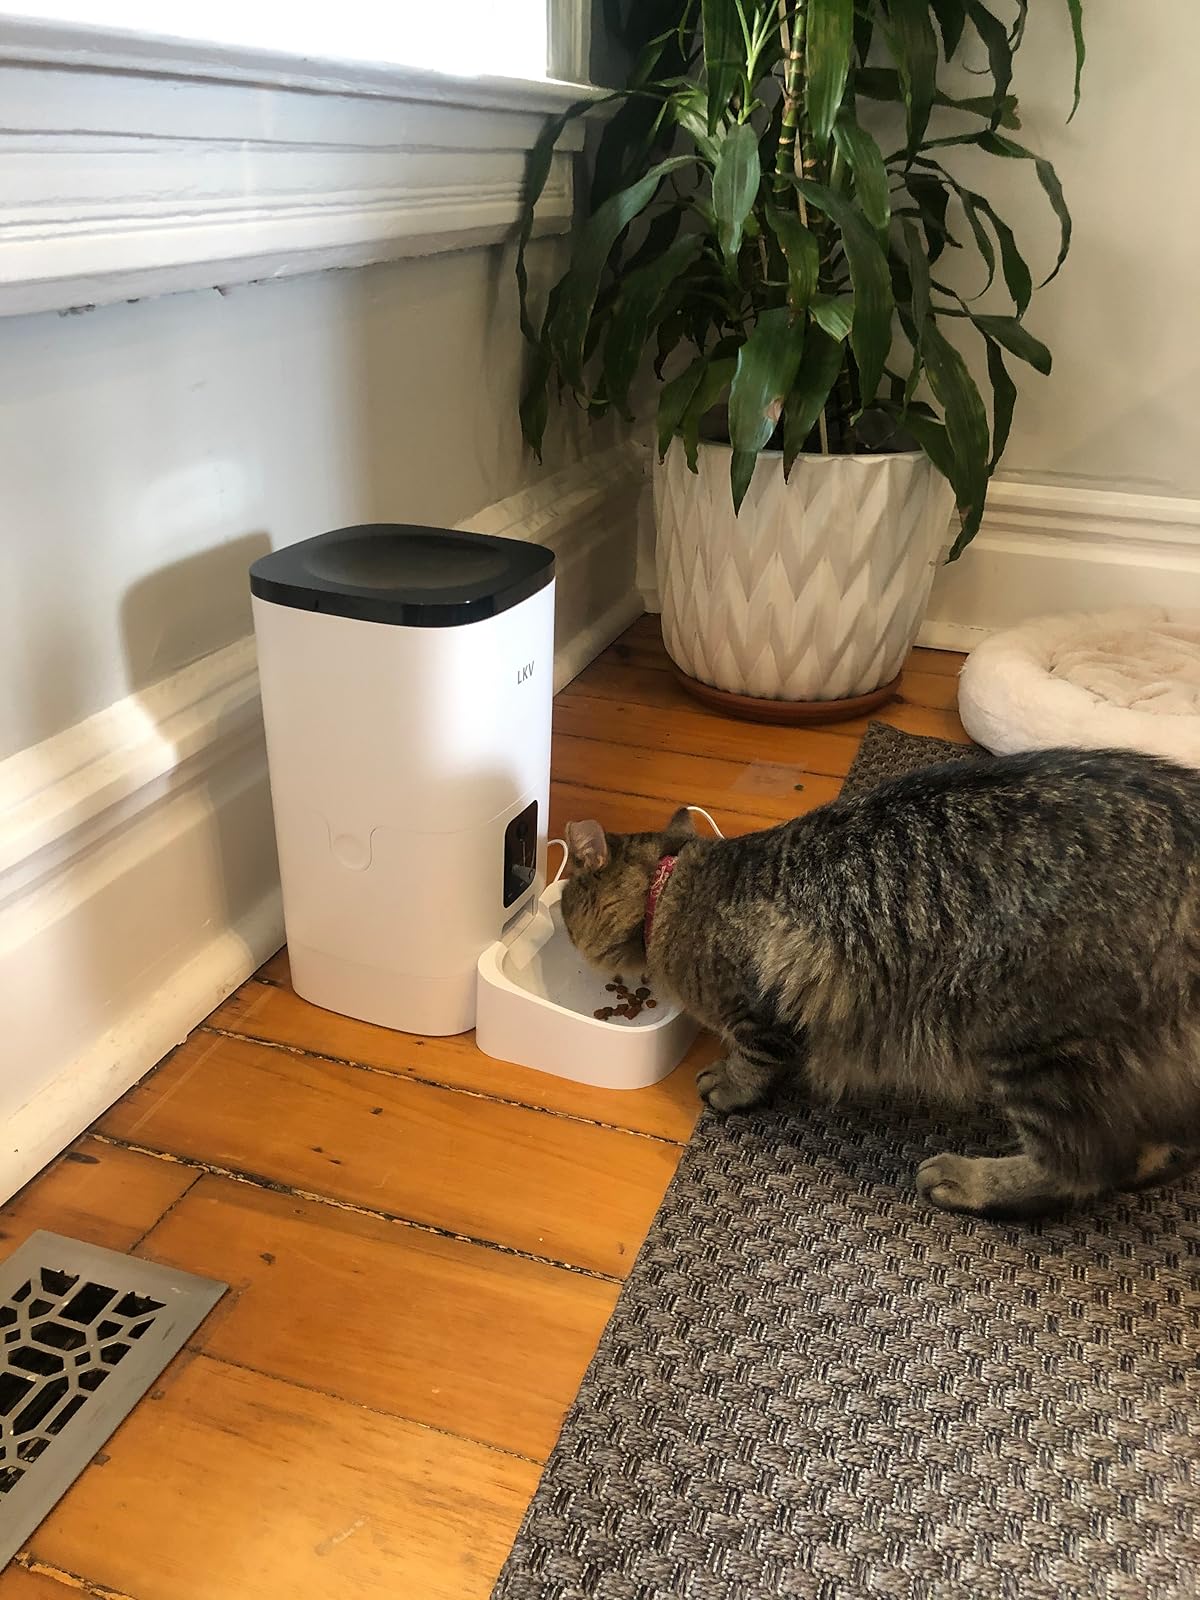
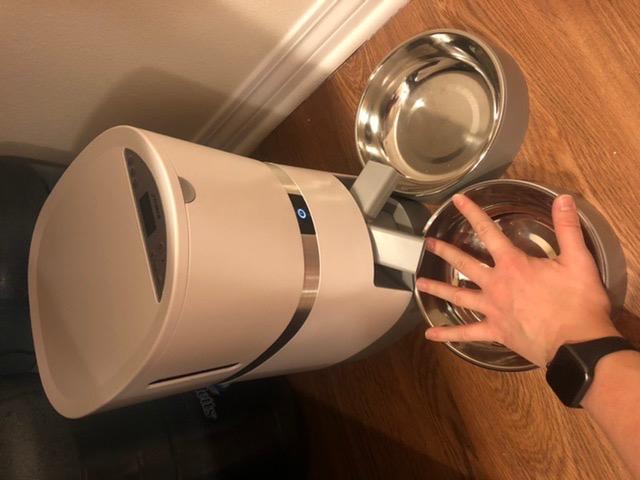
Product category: items_feeder
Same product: no